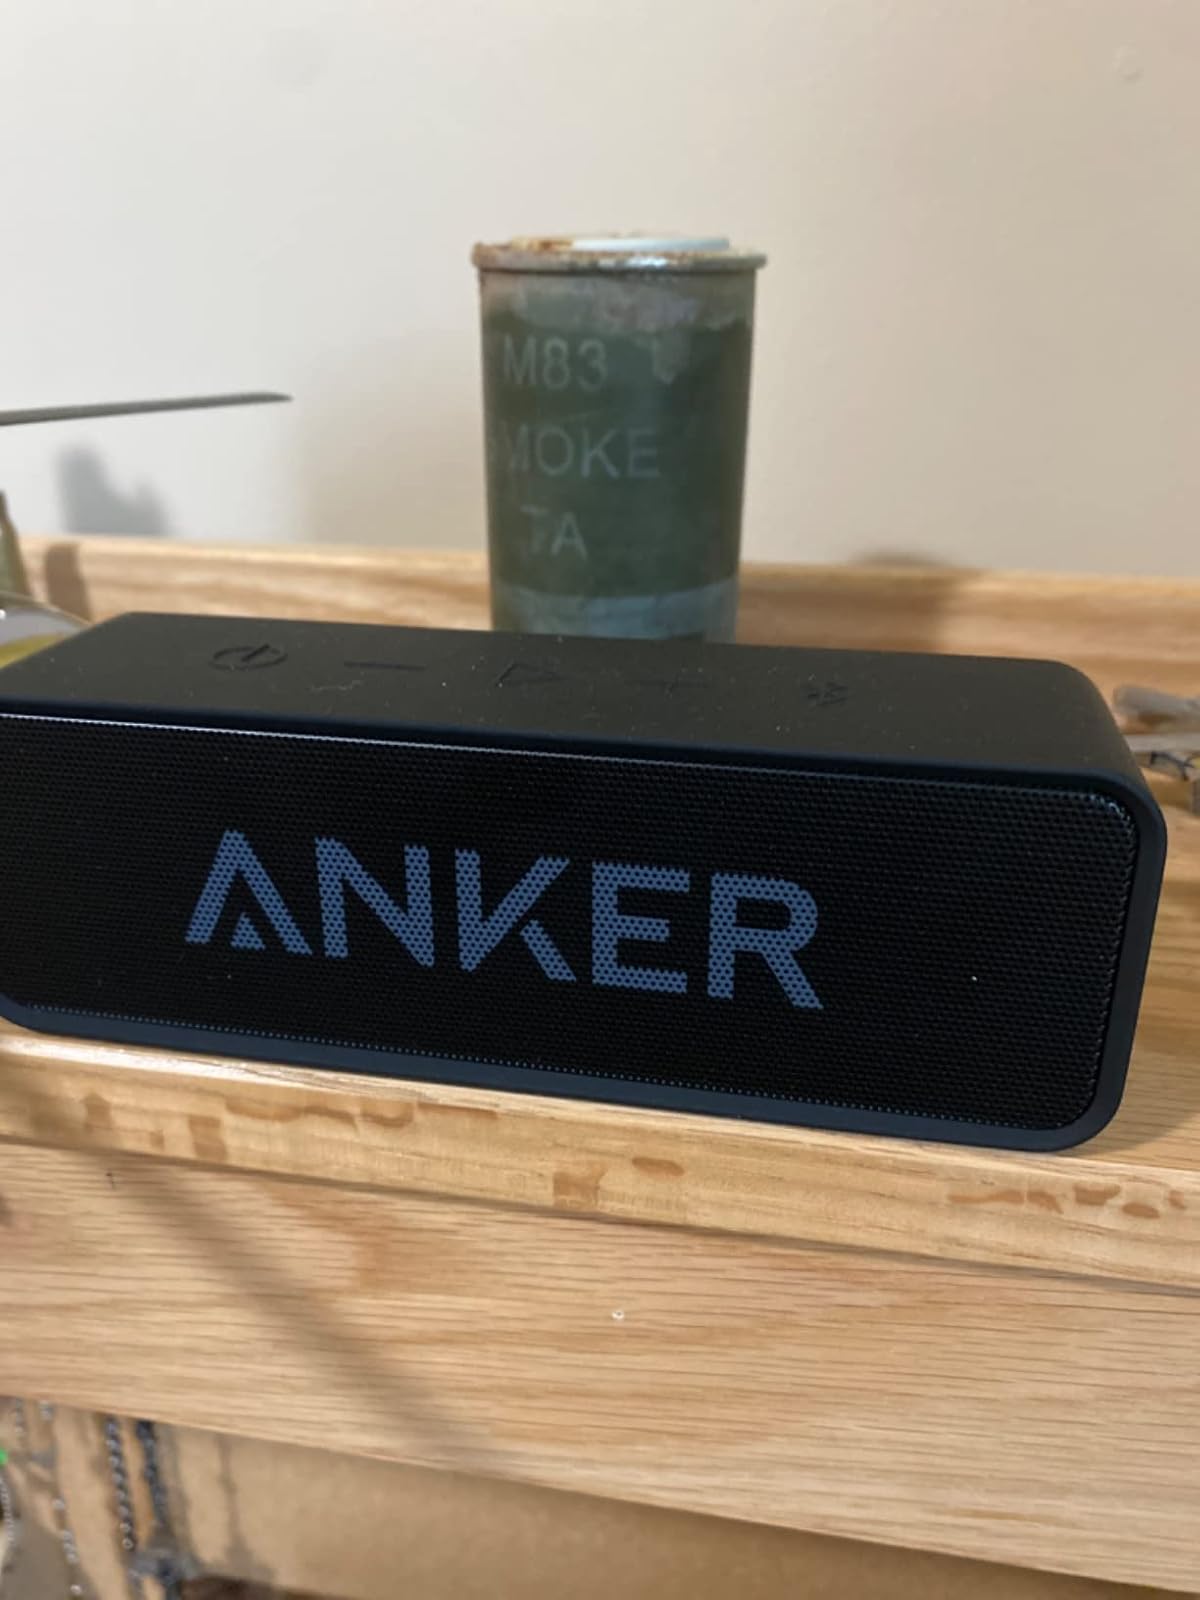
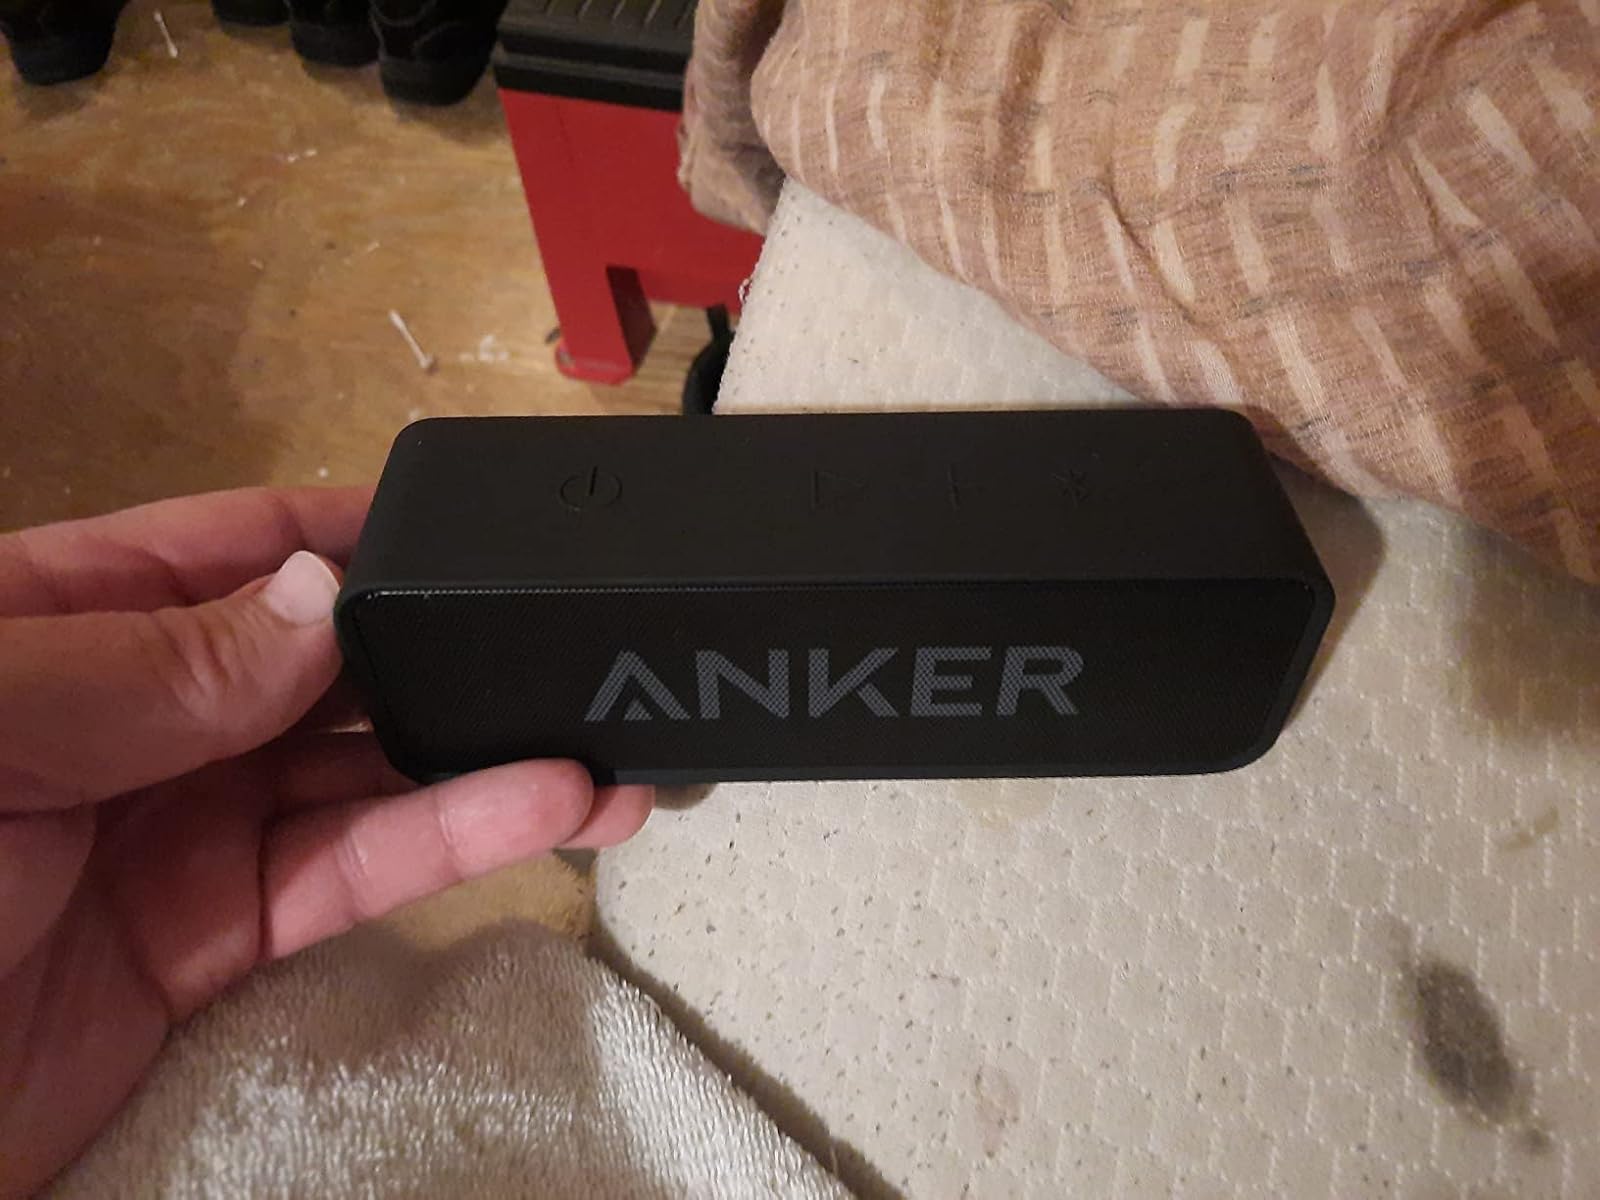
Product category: speaker
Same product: yes